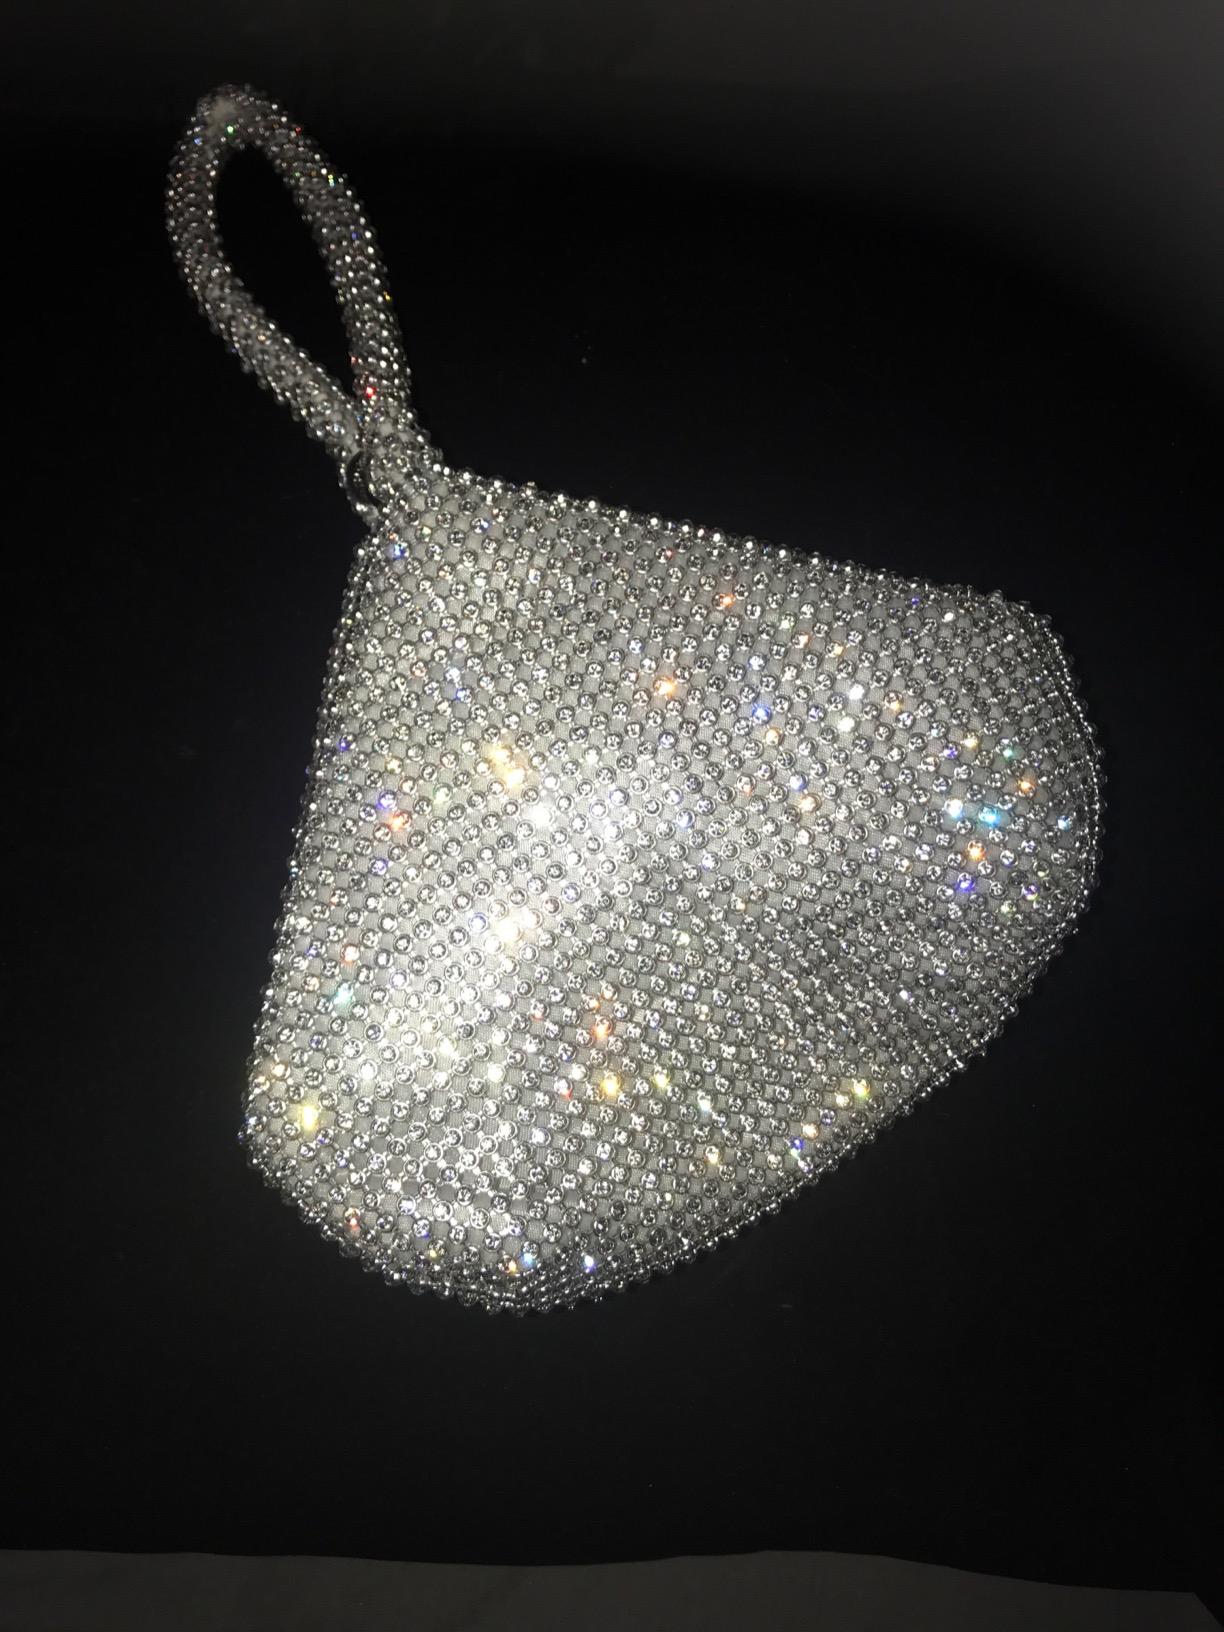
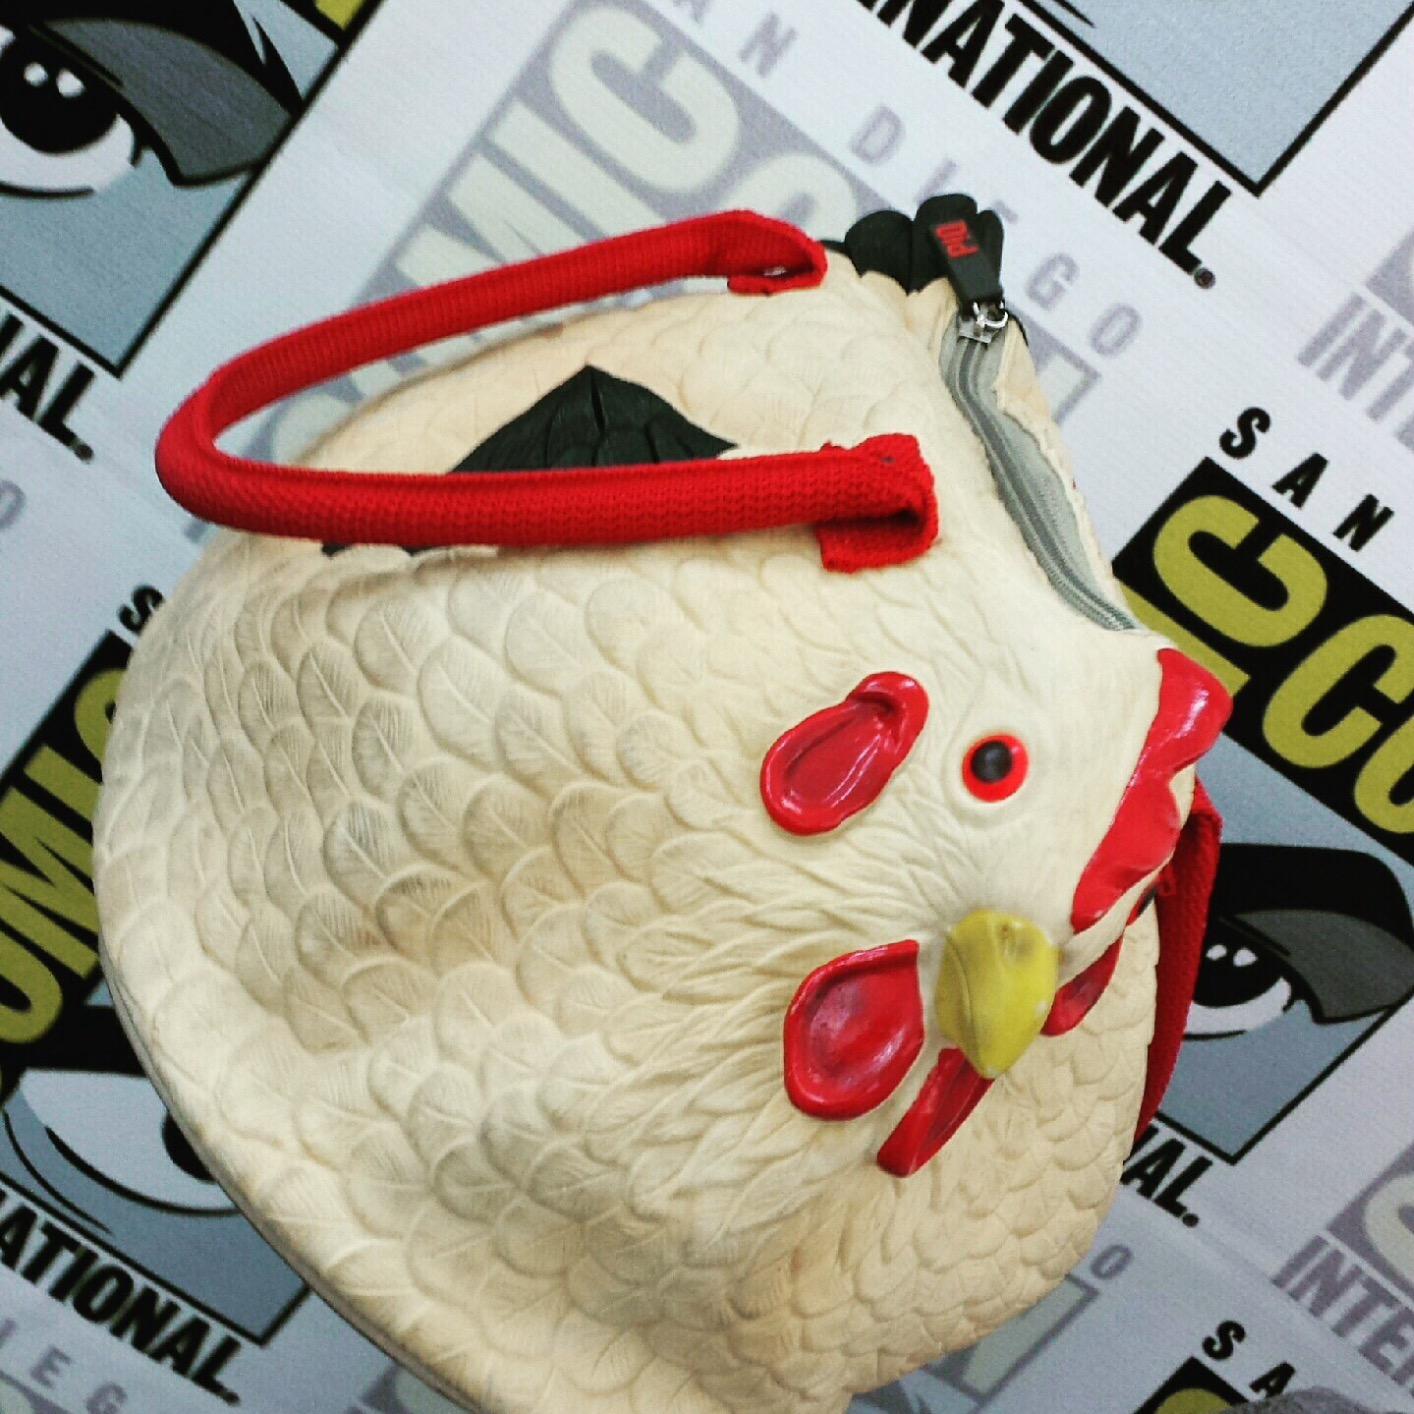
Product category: accessories_handbag
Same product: no